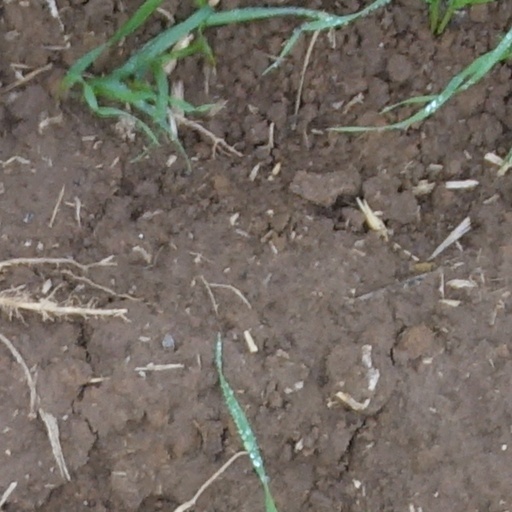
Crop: wheat